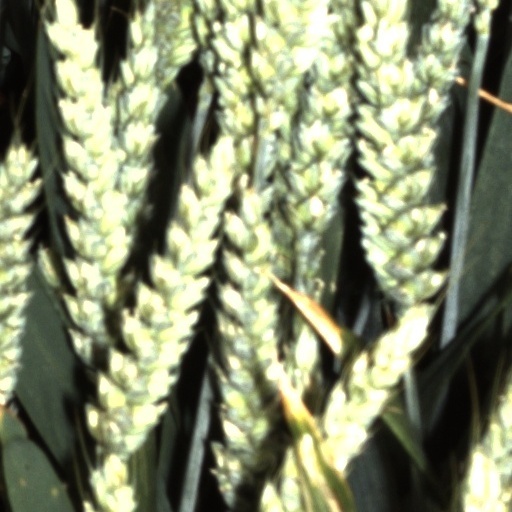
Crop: wheat